Burrowing parrot

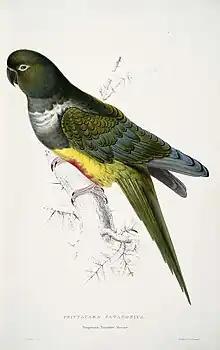
Burrowing parrot by Edward Lear

The burrowing parrot was first described in 1818 by Louis Pierre Vieillot as "Psittacus patagonus". The genus was later renamed "Cyanoliseus" by Charles Lucien Bonaparte in 1854.